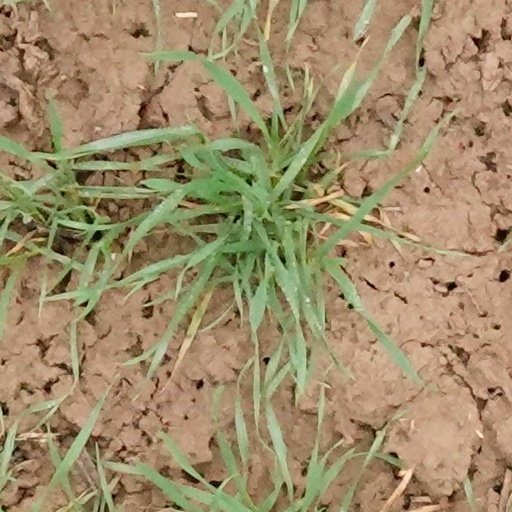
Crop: wheat